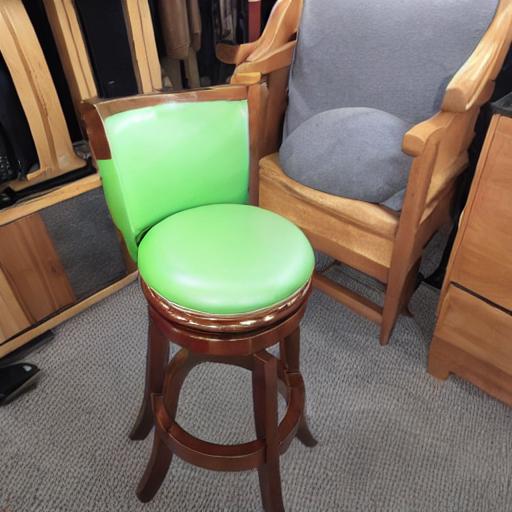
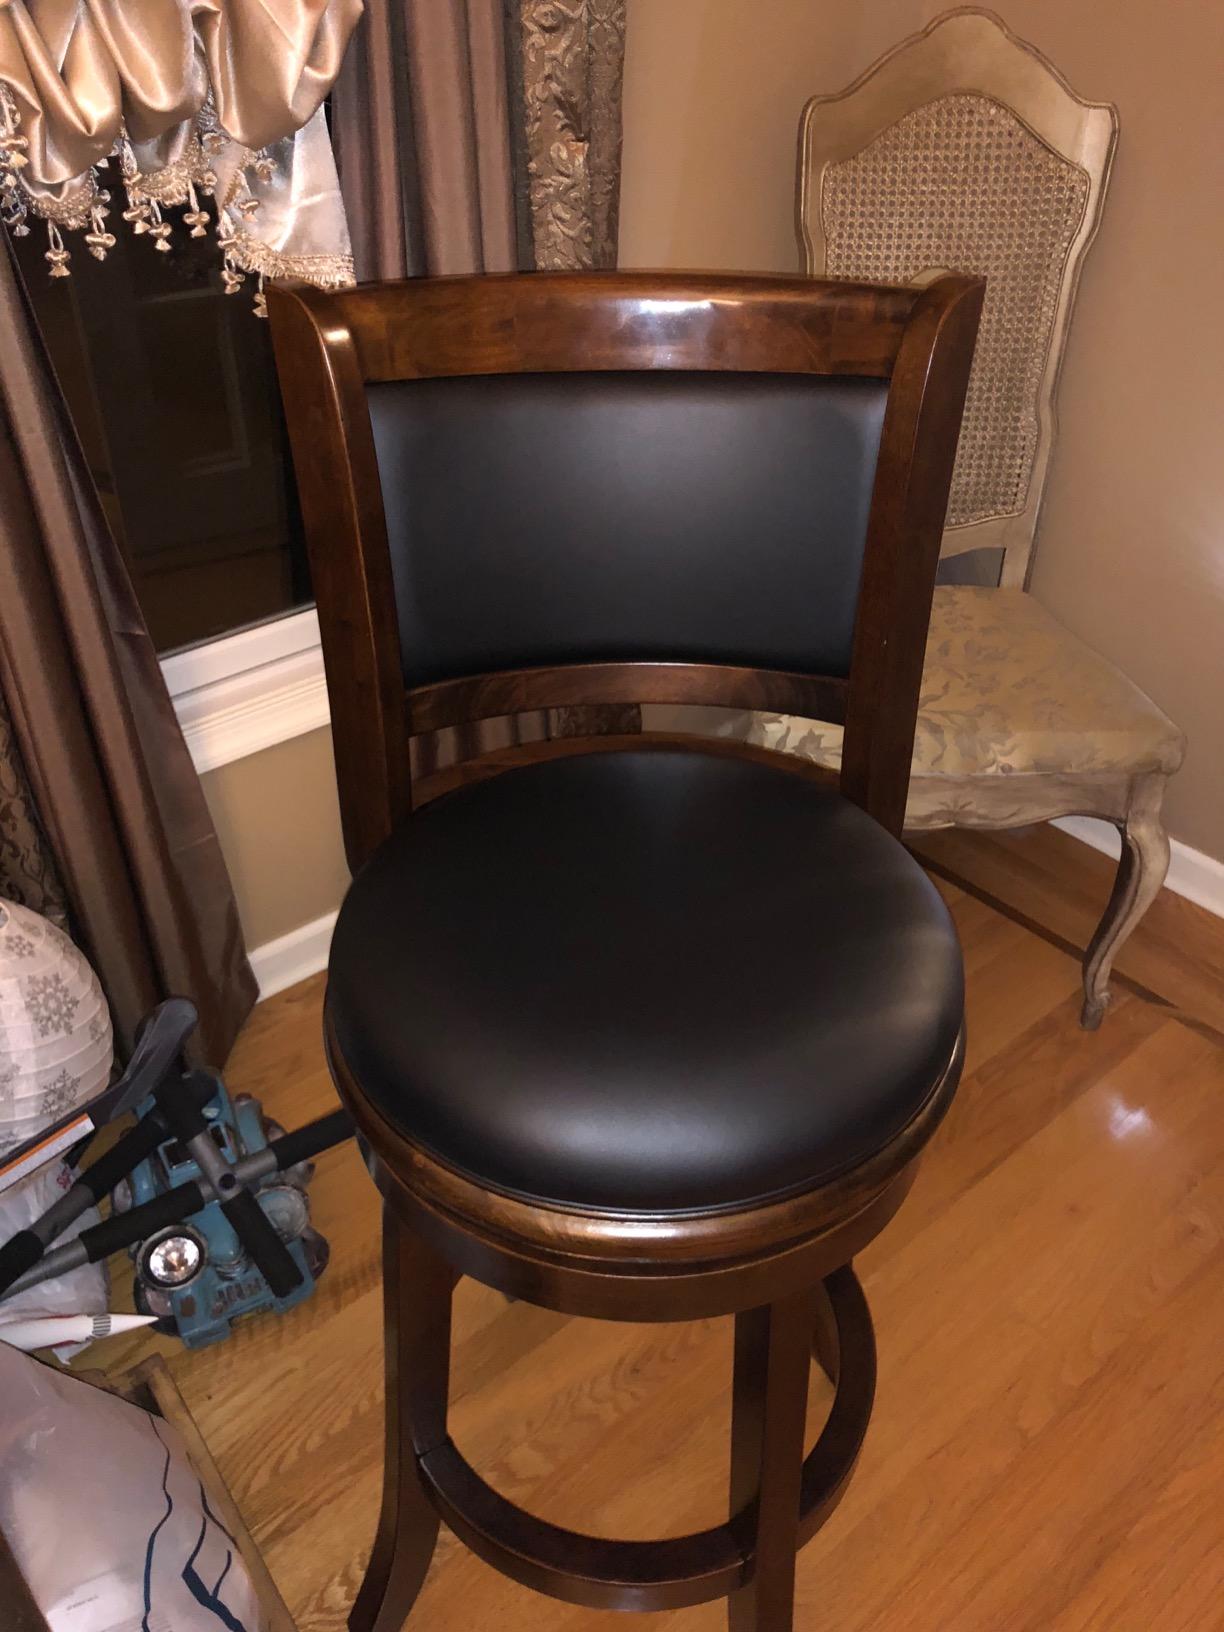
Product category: stool
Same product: no